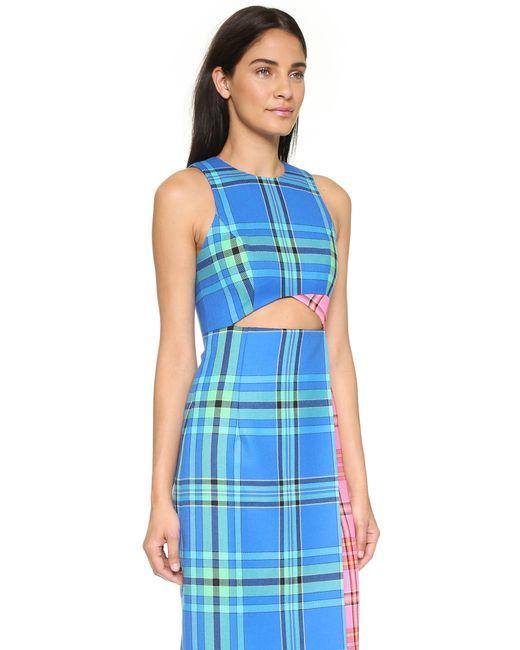
Blaues und rosa kariertes Kleid für Frauen